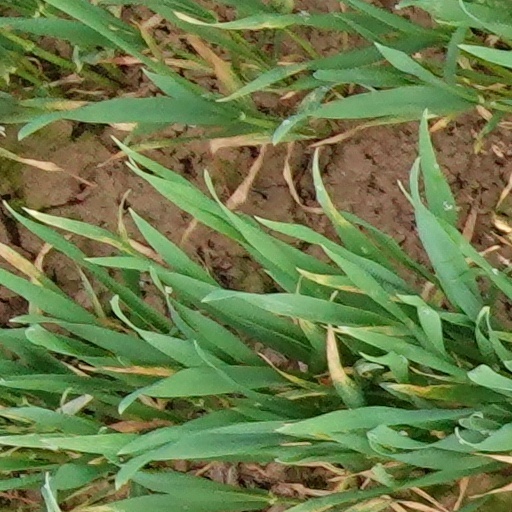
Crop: wheat